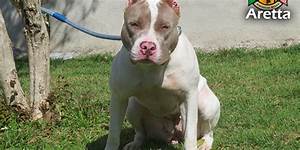
Label: dog